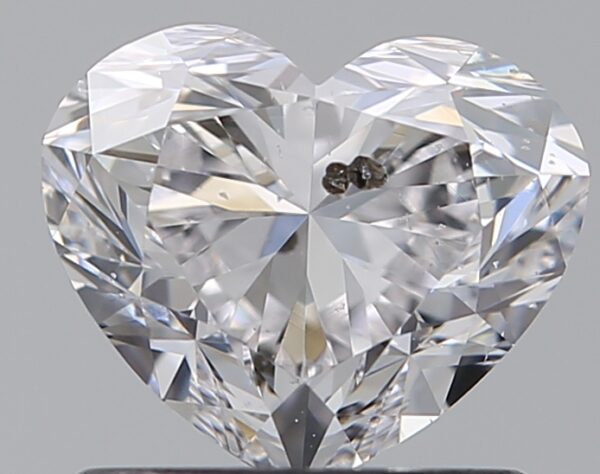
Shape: heart
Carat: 0.95
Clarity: SI2
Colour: D
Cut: EX
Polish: EX
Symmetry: EX
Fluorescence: N
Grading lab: GIA
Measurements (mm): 5.64 x 6.72 x 4.08